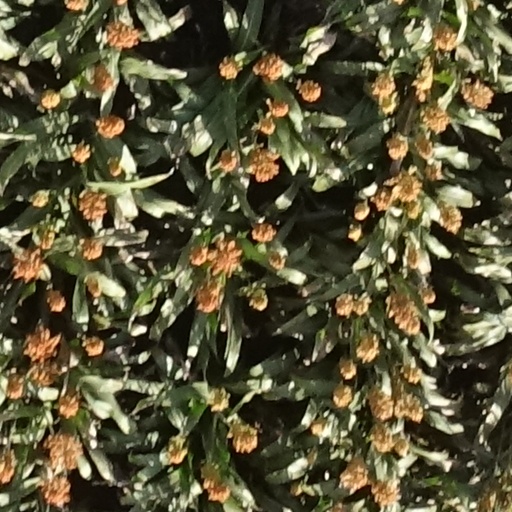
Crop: sorghum